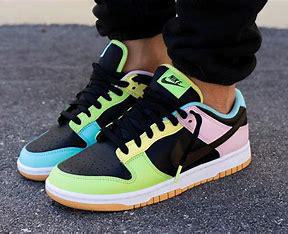
Brand: Nike
Model: SB Dunk